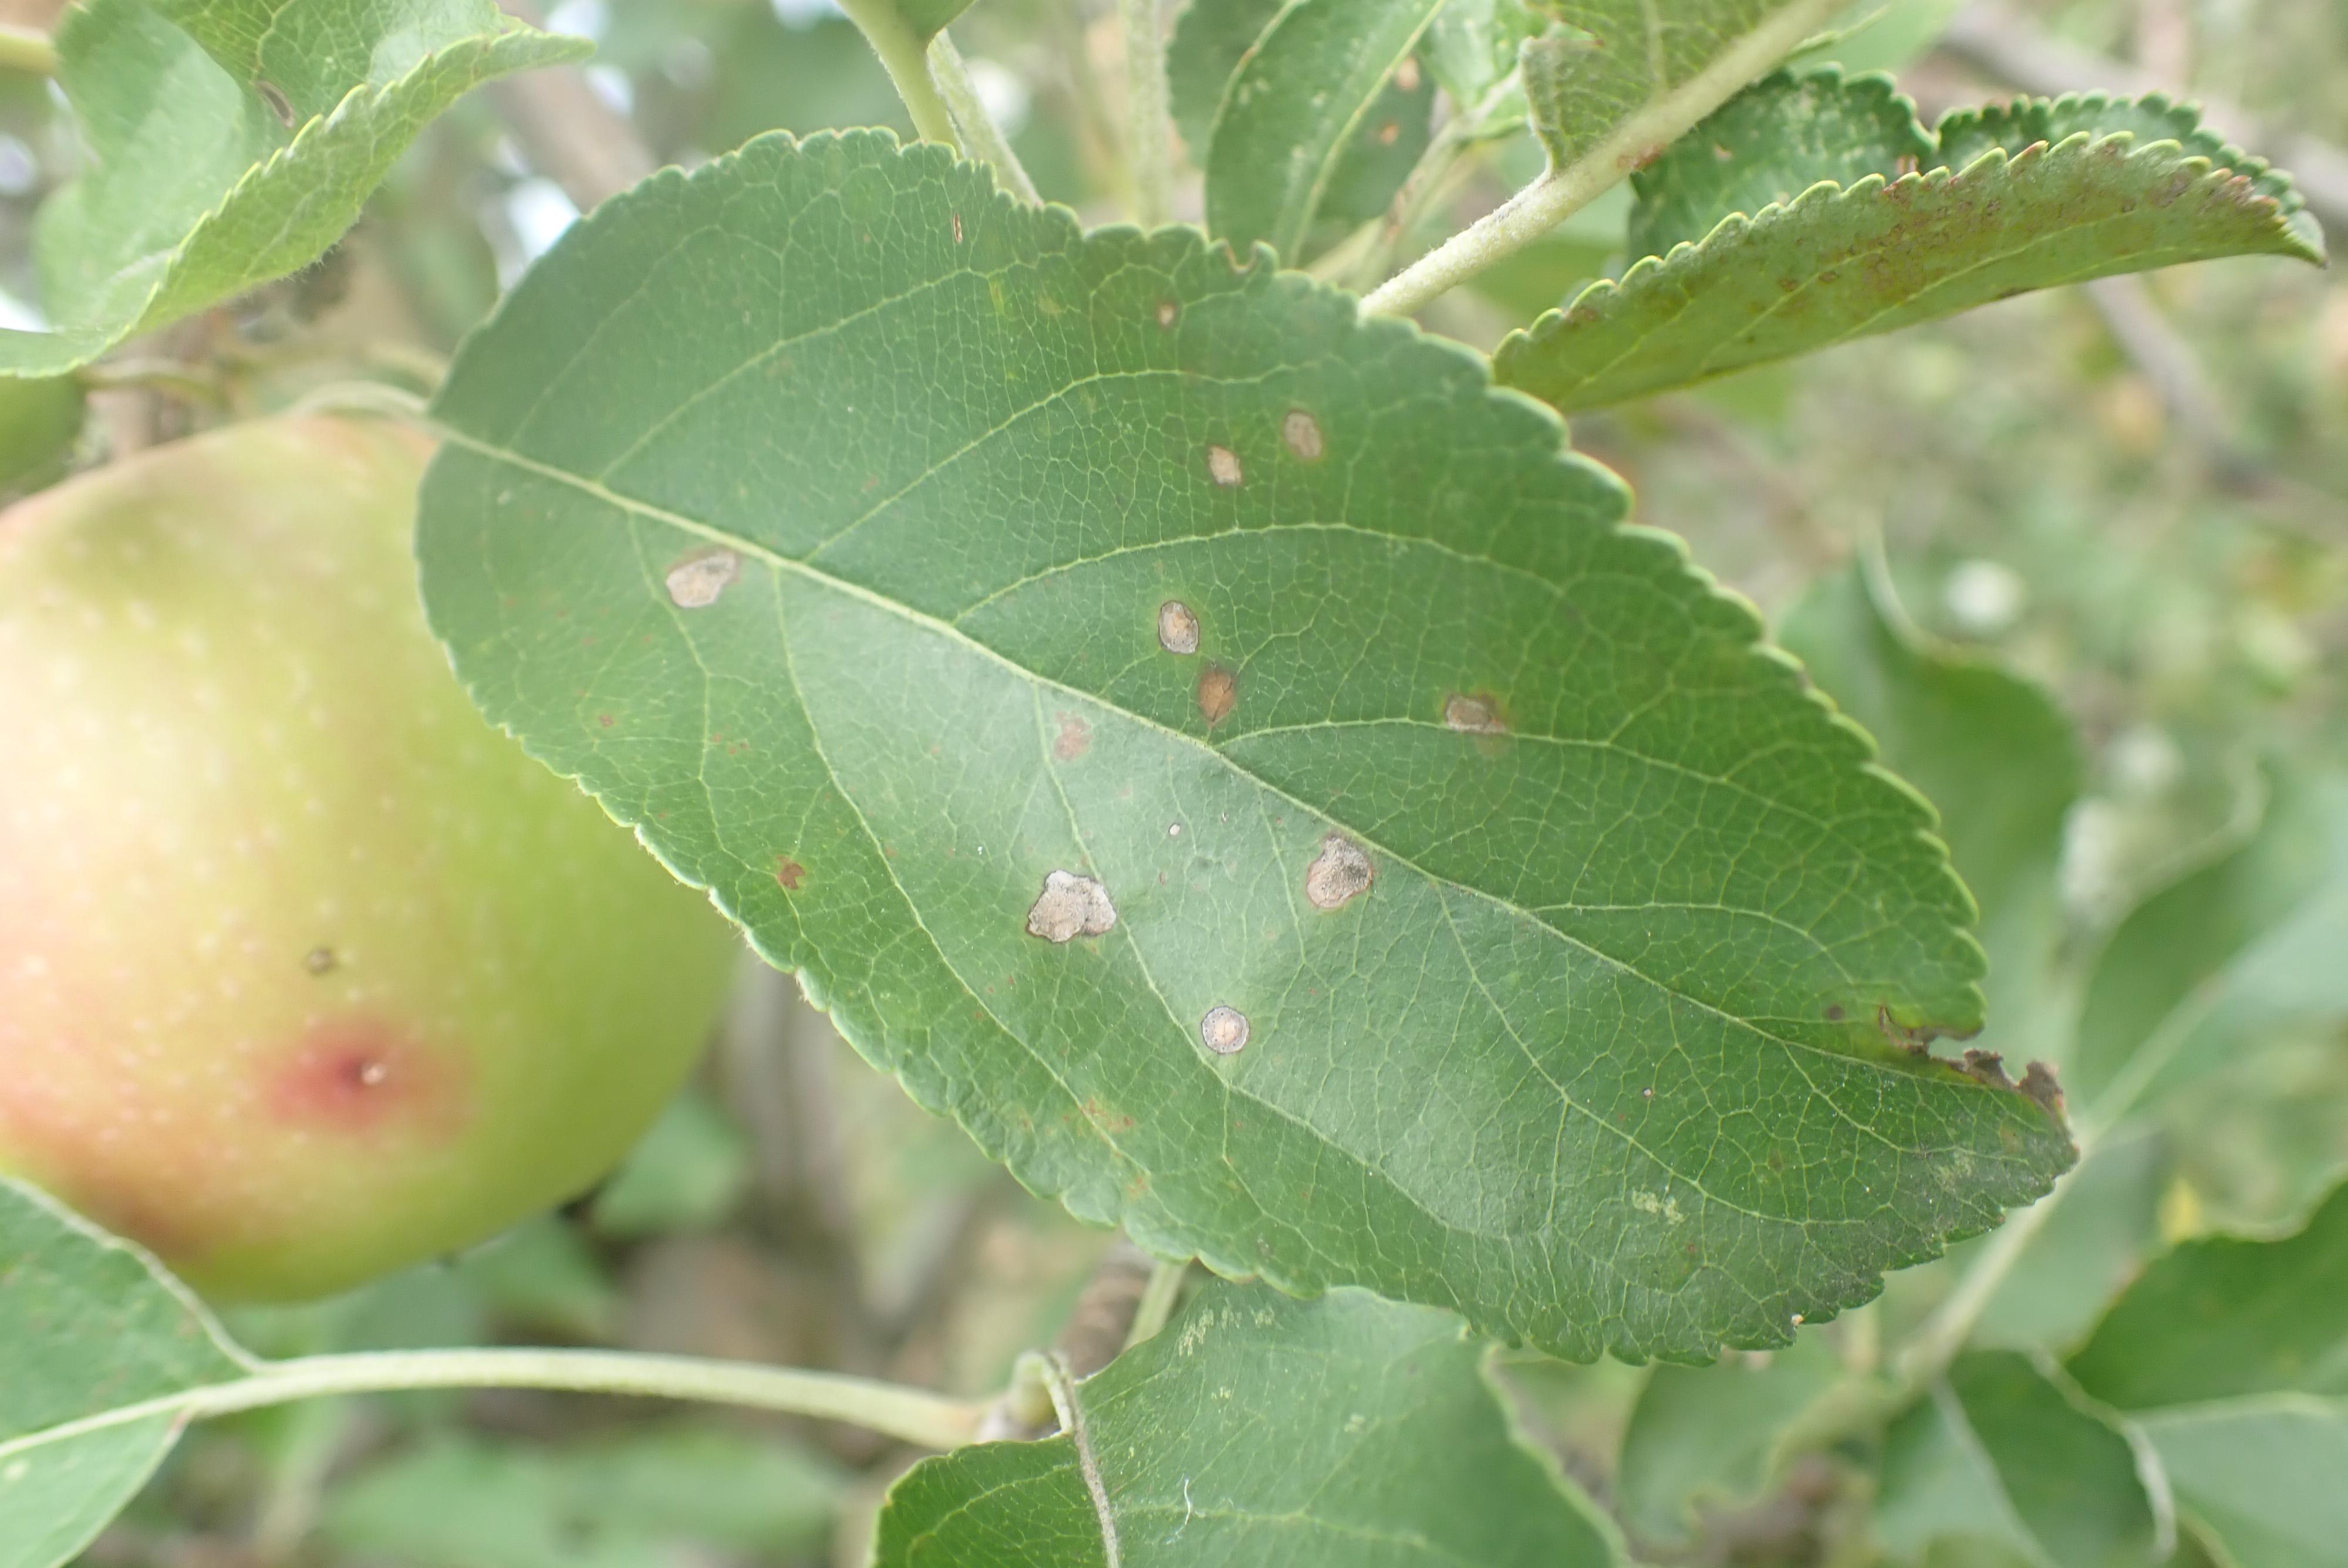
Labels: frog_eye_leaf_spot, complex